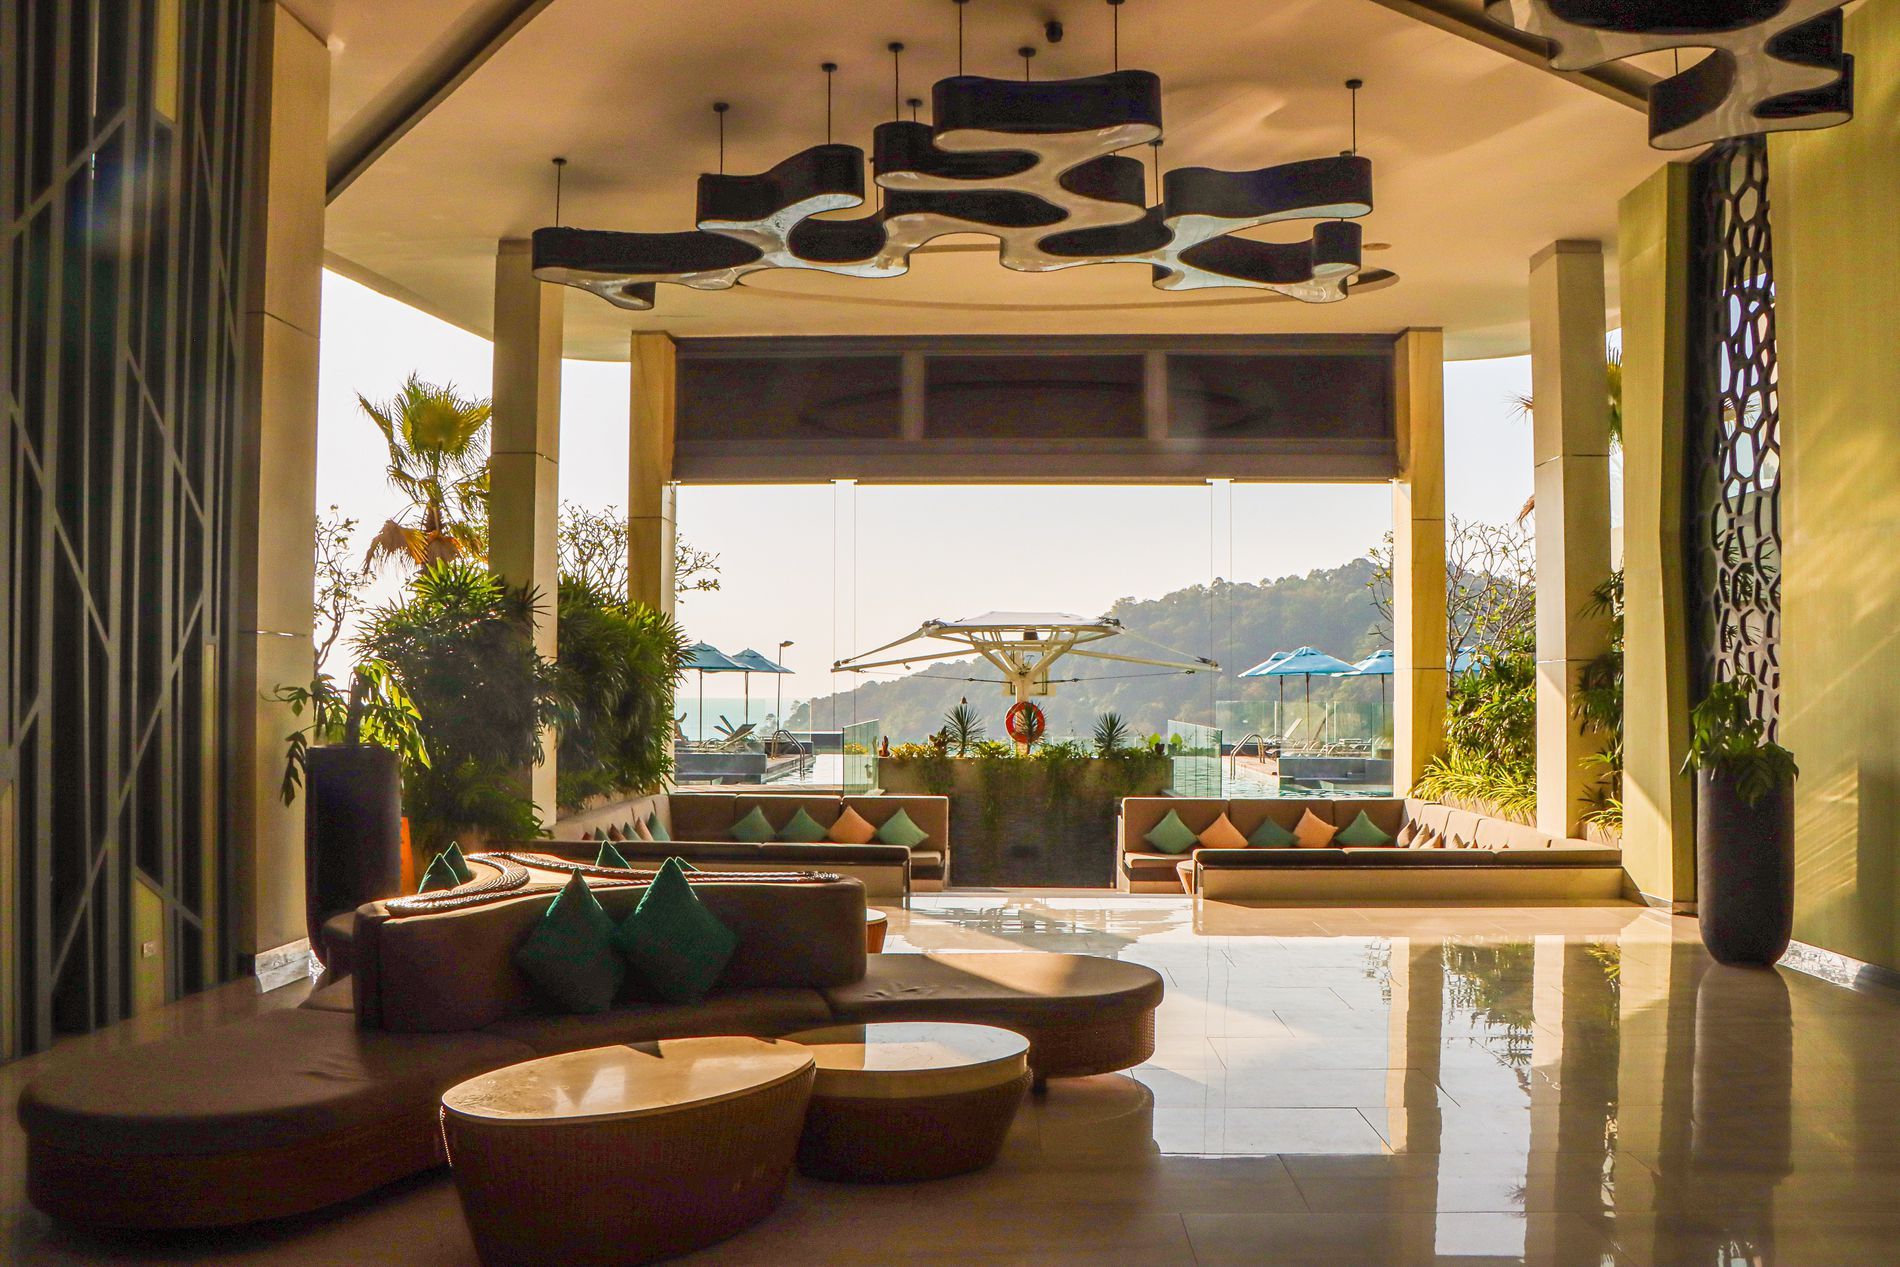
Fancy Resort
A photograph of the inside of a lounge in a fancy resort. The lounge has its own pool and foyer. The lounge is filled with furniture and decorations, including some plants.
A medium shot taken at an eye-level camera angle of the Lounge from the inside, displaying all the features inside, with all the decorations and furniture. The atmosphere is comfy and luxurious.
Labels: Architecture, Building, Furniture, Indoors, Living Room, Room, Interior Design, Home Decor, Hotel, Resort, Foyer, Table, Couch, Lounge, Water, Coffee Table, Floor, Pool, Flooring, Person, Dining Room, Dining Table, Swimming Pool, House, Housing, Villa, Ceiling, Plant Pot, Facade, Column, Vegetation
Camera: Canon Canon EOS 90D
Lens: EF-S18-135mm f/3.5-5.6 IS USM
Aperture: F20
Exposure: 1/320 sec
ISO: 400
Focal length: 18